Paul Bekker

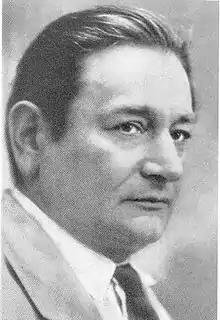
Bekker

Max Paul Eugen Bekker (11 September 1882 – 7 March 1937) was a German music critic and author. Described as having "brilliant style and […] extensive theoretical and practical knowledge," Bekker was chief music critic for both the "Frankfurter Zeitung" (1911–1923), and later the "New Yorker Staats-Zeitung" (1934–1937).